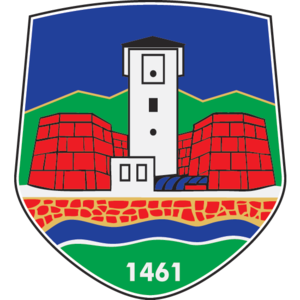
L'organisation territoriale de la République de Serbie est régie par la « loi sur l'organisation territoriale » adoptée par l'Assemblée nationale le 29 décembre 2007, loi qui, par la suite, a connu un certain nombre d'amendements. En 2011, la Serbie est constituée de provinces, de régions, de districts administratifs, de la Ville de Belgrade, de villes et de municipalités.
Novi Pazar, « le nouveau marché », est une ville de Serbie qui fait partie du district de Raška. Au recensement de 2011, la ville intra muros comptait 60 638 habitants et son territoire métropolitain, appelé Ville de Novi Pazar, 92 766.
La Serbie, en incluant le Kosovo dont le statut est disputé, est divisée en 150 municipalités ou communes et 24 villes, qui constituent les unités fondamentales du gouvernement des collectivités territoriales. Cinq de ces villes, sont elles-mêmes divisées en plusieurs municipalités urbaines : Belgrade, Novi Sad, Niš, Kragujevac et Požarevac ; la Serbie compte ainsi 31 municipalités urbaines, 17 à Belgrade, 5 à Niš, 5 à Kragujevac, 2 à Novi Sad et 2 à Požarevac).